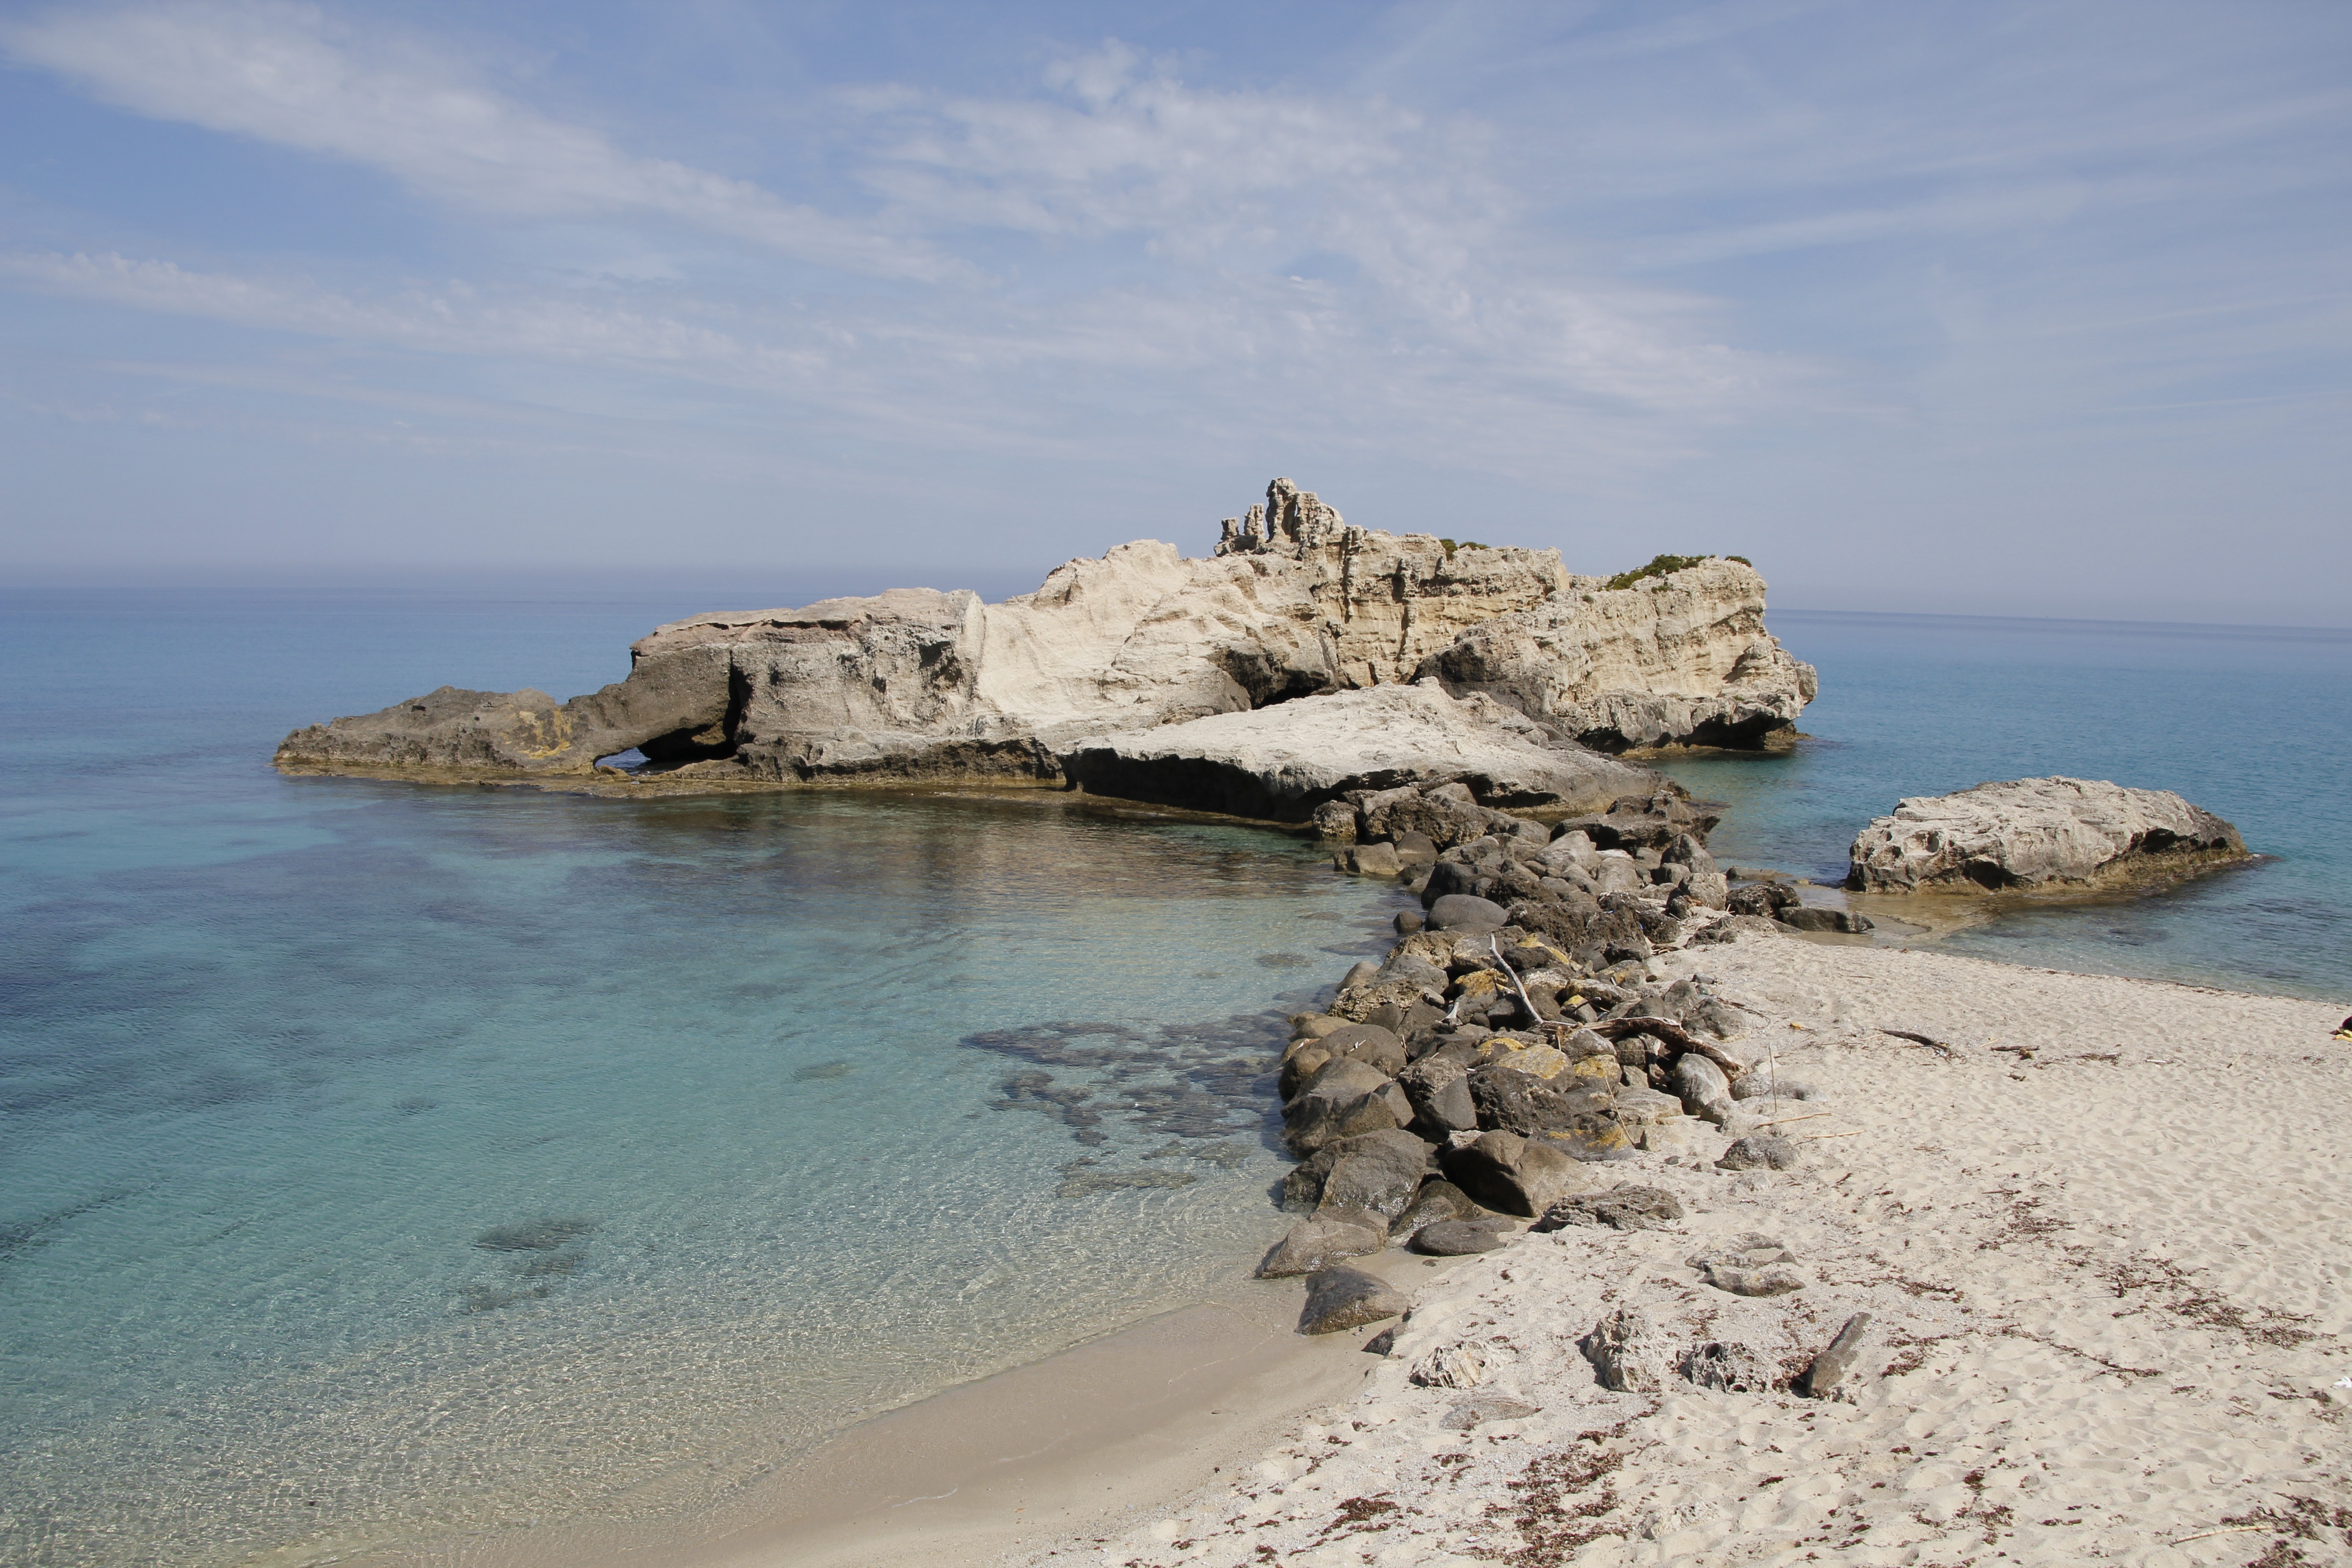
beach, landscape, sea, coast, sand, rock, ocean, shore, wave, vacation, cliff, cove, bay, stack, terrain, material, body of water, calabria, geology, cape, islet, landform, wind wave